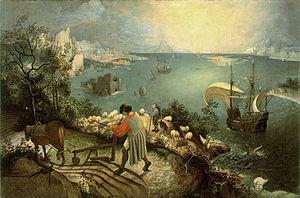
La marine est un genre d'art figuratif, qui dépeint ou tire sa principale source d'inspiration de la mer. Ces peintures forment un type particulièrement important entre les XVIIᵉ et XIXᵉ siècles. Par extension, le terme recouvre souvent les représentations artistiques de navigation sur rivières ou estuaires, les scènes de plage et de tous les arts montrant des bateaux, même dessinés ou peints depuis la terre ferme.
Le terme de renaissance flamande désigne la réponse apportée au XVIᵉ siècle dans les Pays-Bas méridionaux au renouveau pictural amené par la renaissance italienne. Elle débute en 1500 et se termine en 1584. Ces artistes, qui s’étendent des maniéristes anversois et de Jérôme Bosch au début du siècle jusqu’aux maniéristes du Nord tardifs tels Hendrik Goltzius et Joachim Wtewael à l’autre extrémité du siècle, créent en se basant à la fois sur les récentes innovations de la peinture italienne et sur les traditions locales issues des primitifs flamands. Anvers est alors le plus important centre artistique de la région. De nombreux artistes travaillent au service des diverses cours européennes, y compris Bosch, dont les images peintes fantastiques ont marqué l’Histoire de l'art. Jan Mabuse, Maarten van Heemskerck et Frans Floris ont joué un rôle central dans l’adoption des modèles italiens pour mieux les incorporer dans leur propre langage artistique. Les peintres flamands et hollandais ont aussi joué un rôle marquant dans l’apparition de nouveaux sujets picturaux comme la peinture de paysages et la peinture de genre.